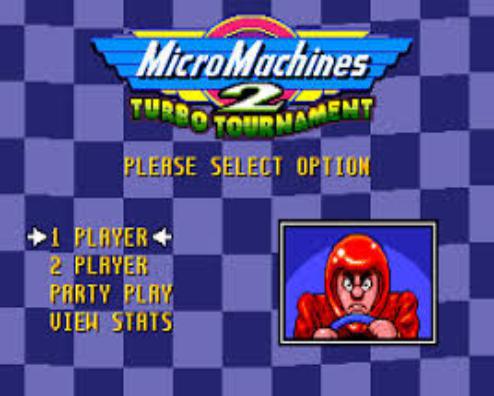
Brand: micro machines
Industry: Leisure